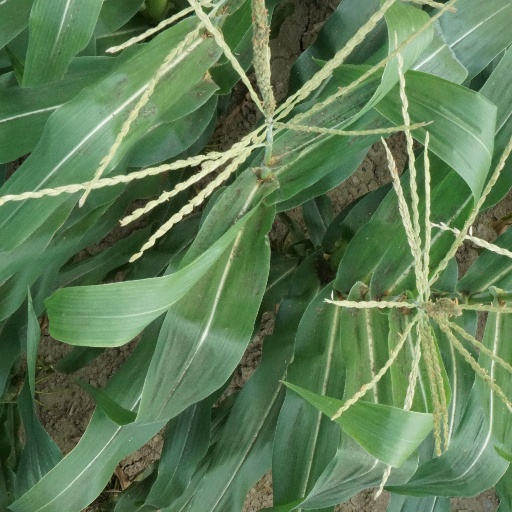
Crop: maize; corn